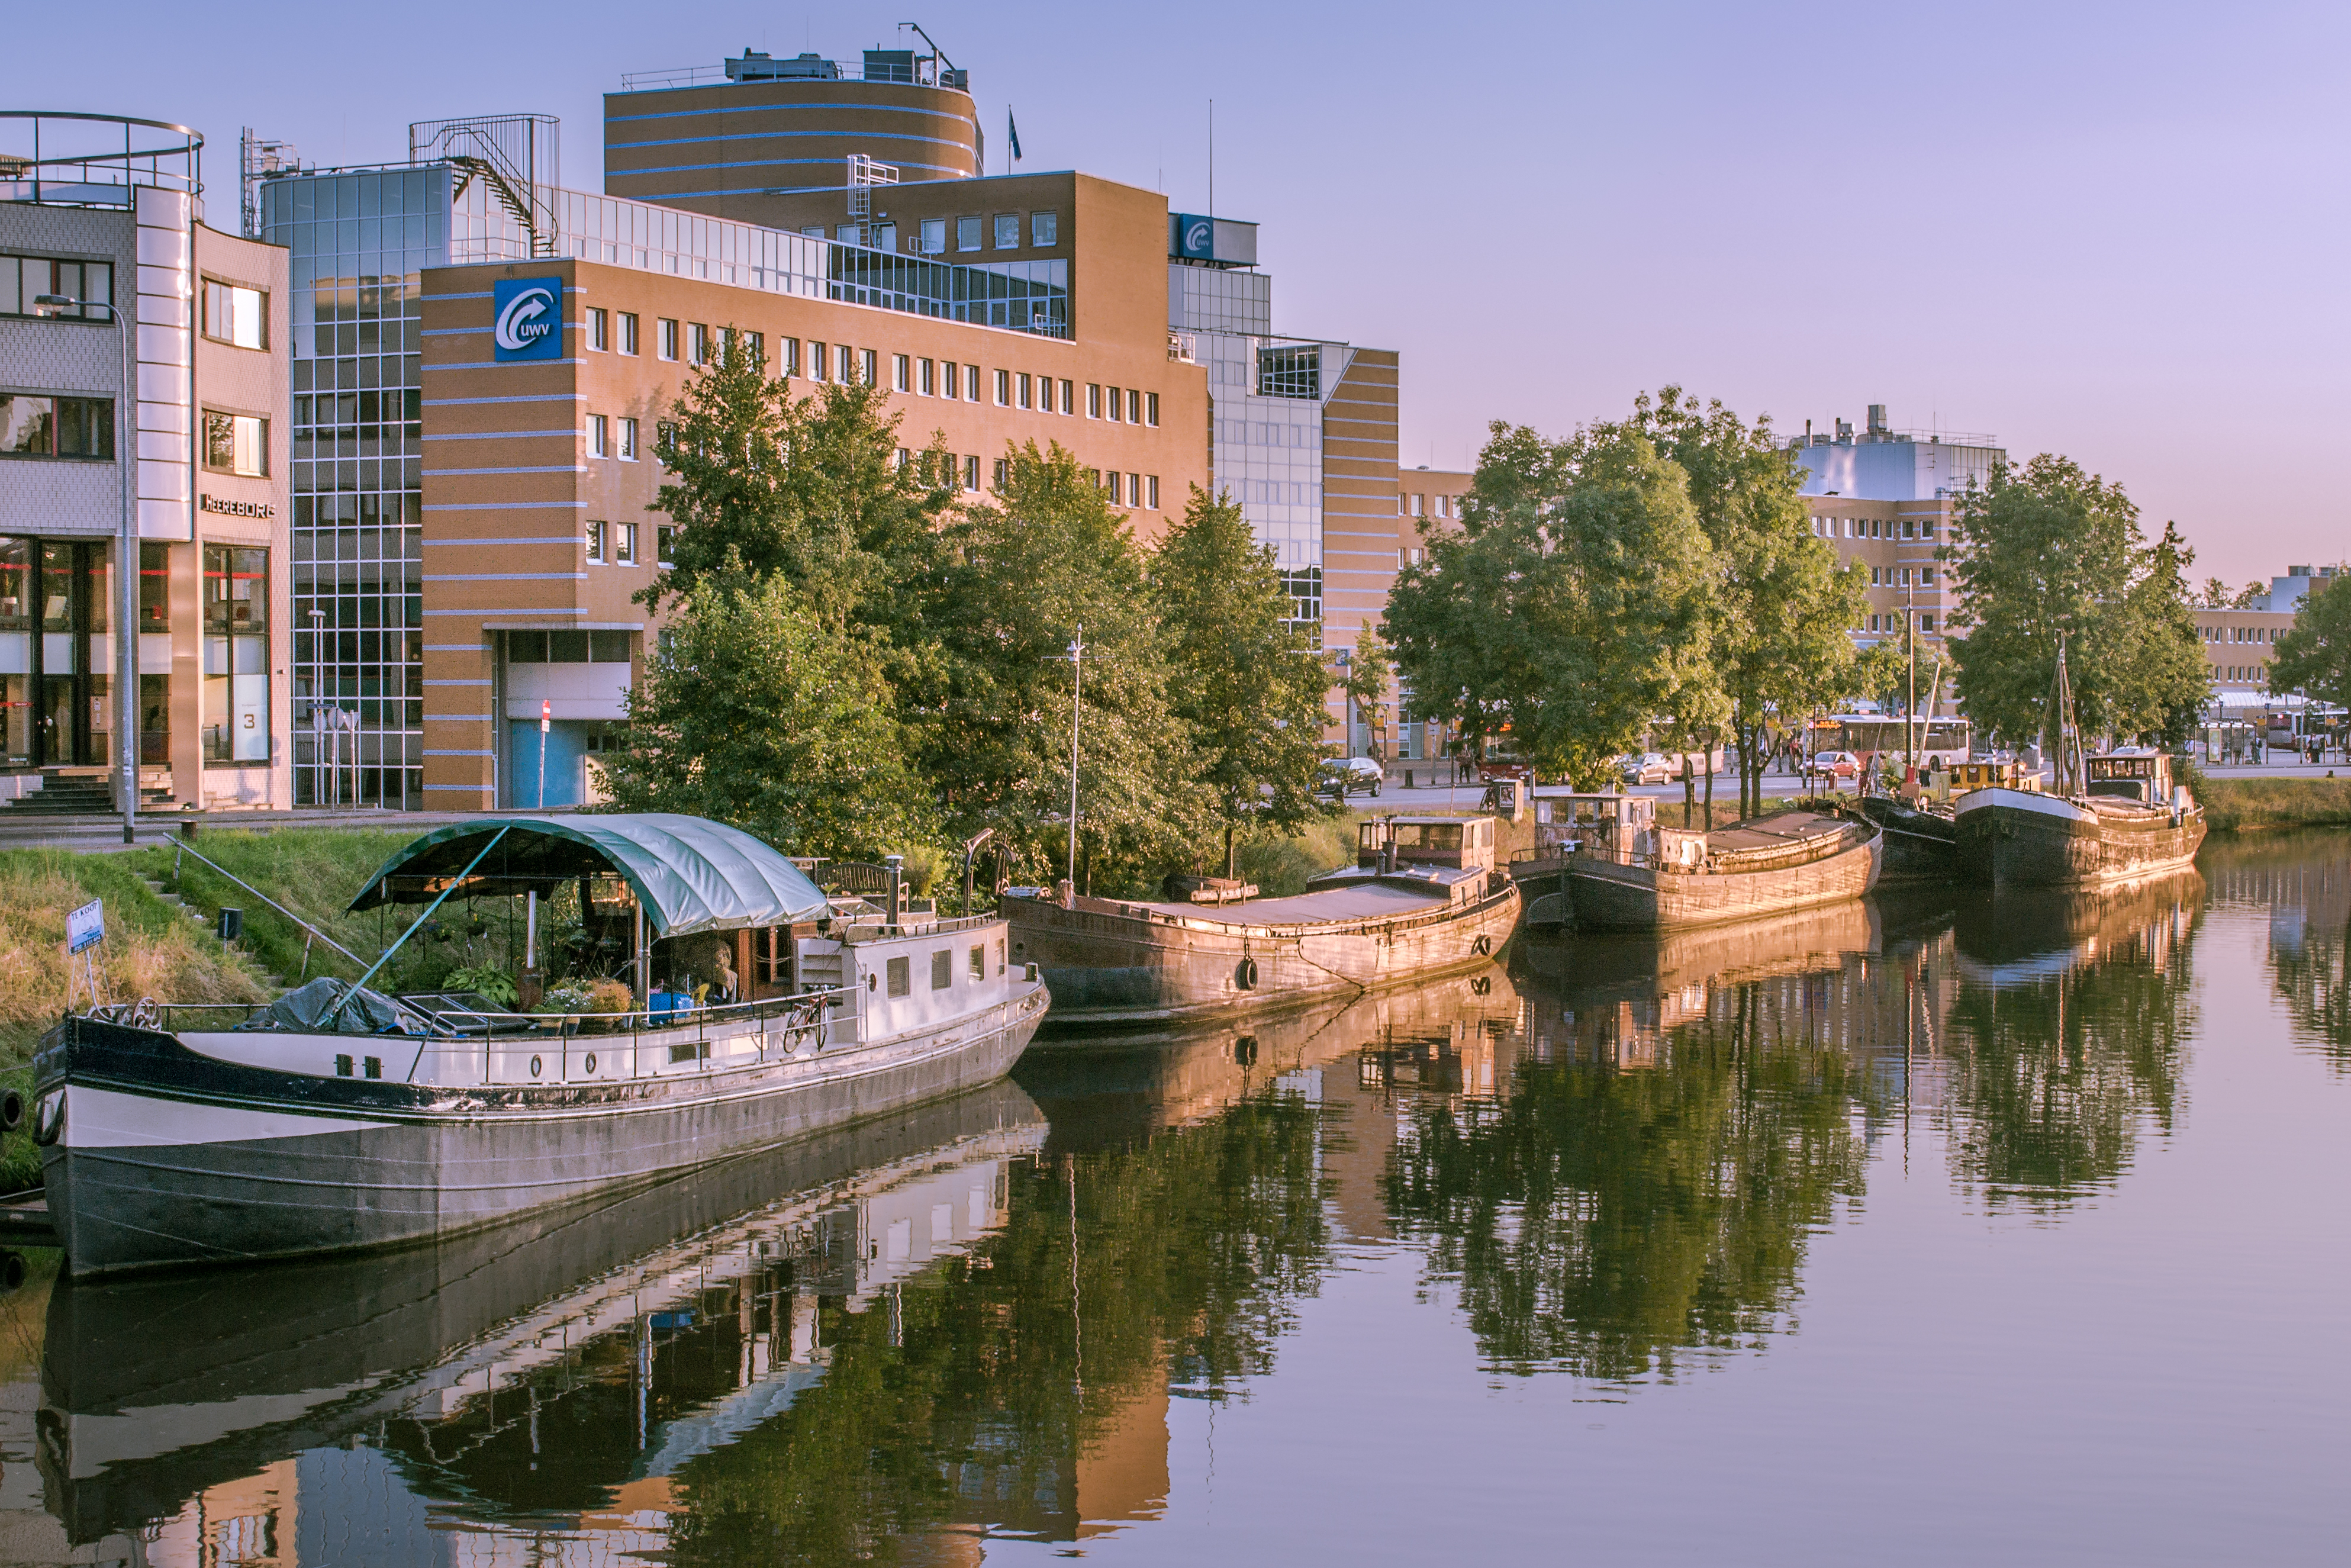
water, dock, boat, town, city, river, canal, cityscape, downtown, reflection, vehicle, marina, waterway, body of water, holland, boats, groningen, landform, geographical feature